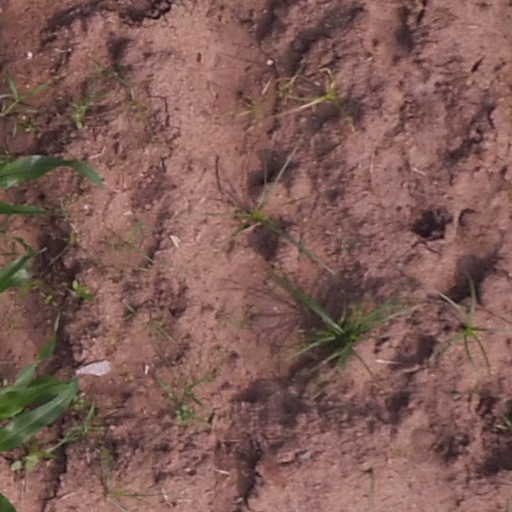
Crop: maize; corn